The Peninsula Bangkok

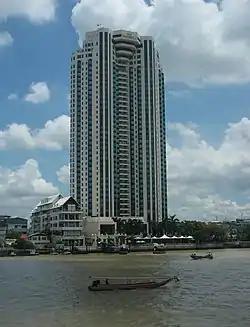
The Peninsula Hotel viewed from the opposite side of the Chao Phraya River.

The Peninsula Bangkok is a 5-star hotel in Bangkok, Thailand. The hotel opened in 1998, counting 37 floors and 367 rooms. The hotel was 50% owned by the Hongkong and Shanghai Hotels (HSH) and 50% by the Phataraprasit family until 2020, when HSH purchased the Phataraprasit family's stake in the property.